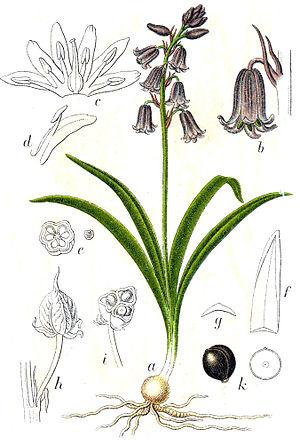
Le muguet bleu est le nom parfois donné, notamment en Picardie, à la jacinthe des bois ou à la scille d'Espagne.
La Jacinthe des bois ou Jacinthe sauvage est une espèce de plantes vivaces. Elle appartient à la famille des Liliaceae selon la classification classique. La classification phylogénétique la place dans la famille des Hyacinthaceae.